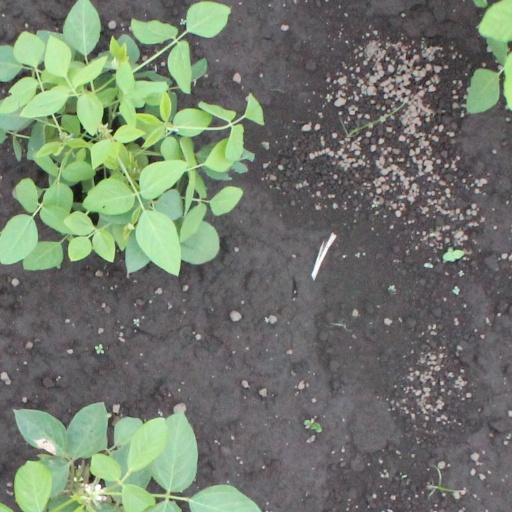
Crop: soybean